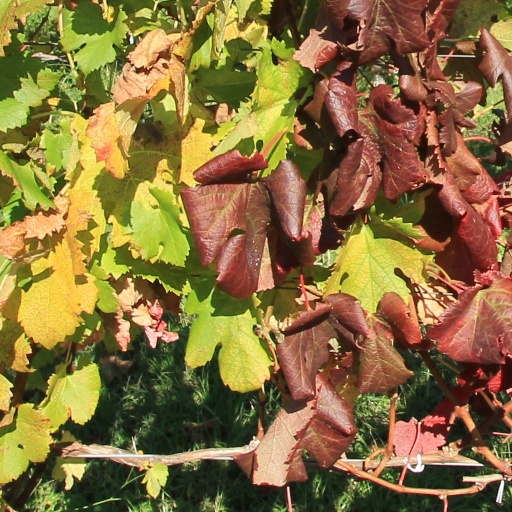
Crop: grape